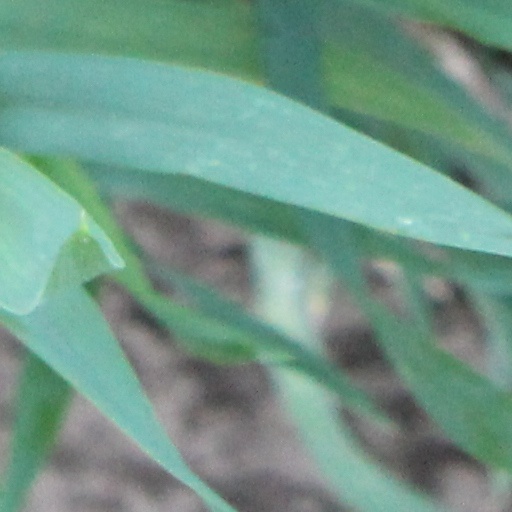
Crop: wheat